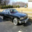
Label: automobile